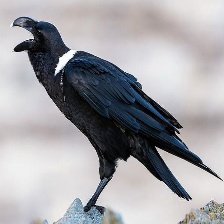
Species: WHITE NECKED RAVEN
Scientific name: CORVUS ALBICOLLIS